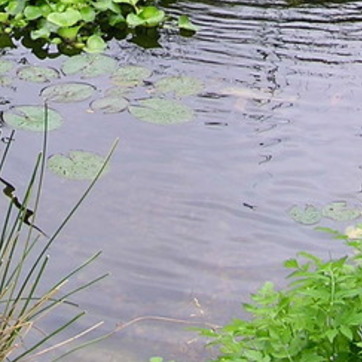
Material: water